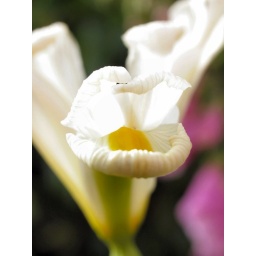
A nice little white flower in the garden